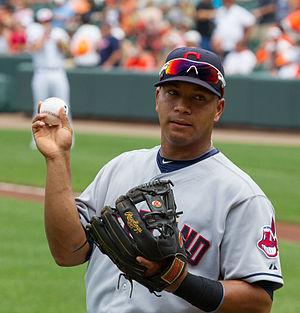
José Celestino López est un joueur de deuxième but au baseball. Il joue en Ligue majeure de 2004 à 2012.